Adolph Douai

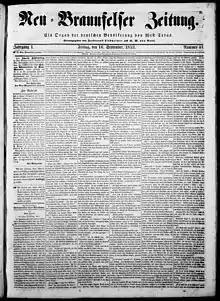
Douai was instrumental in establishing the "Neue Braunfelser Zeitung" in 1852, a German newspaper edited by Ferdinand Lindheimer.

Life in Russia had a radicalizing impact upon Douai and after 5 years in the country he returned to his native Altenburg, convinced that a revolution for constitutional and democratic government was in the wings. There he bought a building and hired assistants and established a private preparatory school.